St. Scholastica's College, Manila

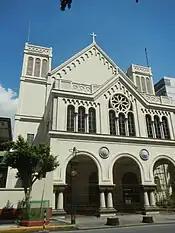
Chapel

The college was founded by five young German sisters: Mother M. Ferdinanda Hoelzer, OSB, Sr. Petronilla Keller, OSB, Sr. Cresentia Veser, OSB, Sr. Winfrieda Mueller, OSB, and Novice Alexia Ruedenauer on December 3, 1906 at the request of Apostolic Delegate Monsignor Dom Ambrose Agius, O.S.B. and Archbishop of Manila Jeremiah James Harty, D.D. to give religious education to the children of Manila. The site of the college was then a small residential house surrounded by fishermen's huts in the fishing village of Tondo. There were then six paying students and 50 non-paying students or scholars.